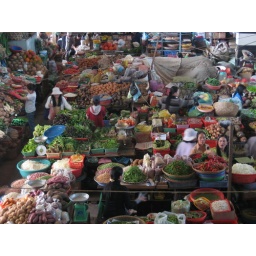
this is the ground floor of a two-story market in dalat. the upper floor is a food court.